Isles of Scilly

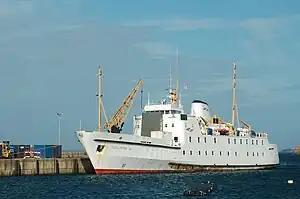
"Scillonian III" in St Mary's Harbour

Education is available on the islands up to age 16. There is one school, the Five Islands Academy, which provides primary schooling at sites on St Agnes, St Mary's, St Martin's and Tresco, and secondary schooling at a site on St Mary's, with secondary students from outside St Mary's living at a school boarding house (Mundesley House) during the week. Sixteen- to eighteen-year-olds are entitled to a free sixth form place at a state school or sixth form college on the mainland, and are provided with free flights and a grant towards accommodation.